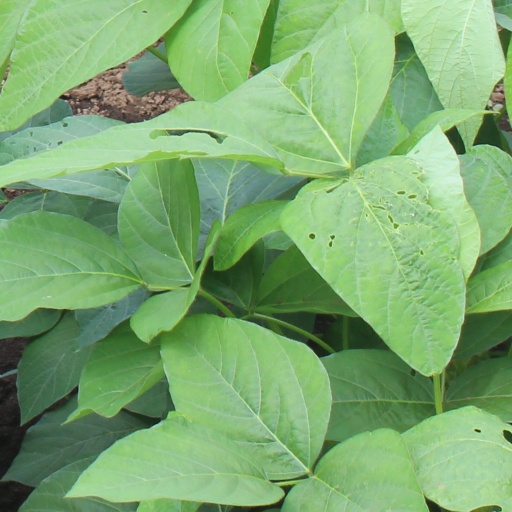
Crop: soybean